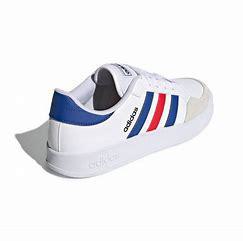
Brand: Adidas
Model: Breaknet